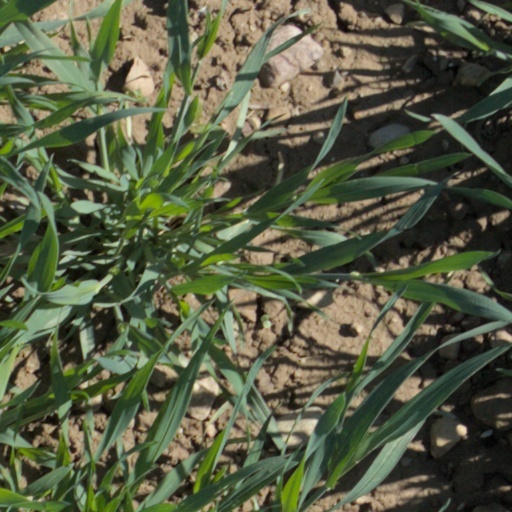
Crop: wheat